Anti-Catholicism in the United States

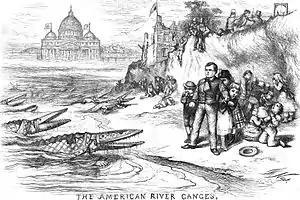
Famous 1875 editorial cartoon by Thomas Nast depicting Roman Catholic bishops as crocodiles attacking public schools, with the connivance of Irish Catholic politicians. Nast was an immigrant from Germany and ex-Catholic.

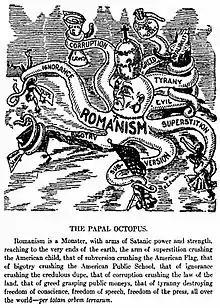
Anti-Catholic cartoon depicting the church and the pope as a malevolent octopus, from the H.E. Fowler and Jeremiah J. Crowley's 1913 anti-Catholic book, "The Pope: Chief of White Slavers High Priest of Intrigue"

In the 1830s and 1840s, prominent Protestant leaders, such as Lyman Beecher and Horace Bushnell, attacked the Catholic Church, not just by accusing it of being theologically unsound, they also accused it of being an enemy of the nation's republicanism. Some scholars view the rhetoric of Beecher and Bushnell as having contributed to anti-Irish and anti-Catholic attitudes.